Starch

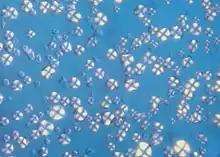
Corn starch, 800x magnified, under polarized light, showing characteristic extinction cross

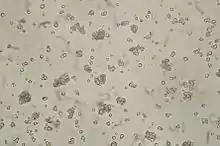
Rice starch under transmitted light microscopy. A characteristic of rice starch is that granules have an angular outline and tend to clump.

If starch is subjected to dry heat, it breaks down to form dextrins, also called "pyrodextrins" in this context. This break down process is known as dextrinization. (Pyro)dextrins are mainly yellow to brown in color and dextrinization is partially responsible for the browning of toasted bread.